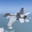
Label: airplane